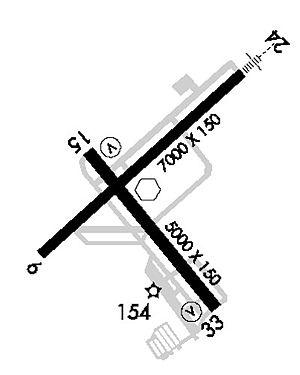
Le Northeast Philadelphia Airport est un aéroport public situé juste au nord de l'intersection de Grant Avenue et Ashton Road dans le quartier de Ashton-Woodenbridge de Northeast Philadelphia. Il fait partie du Philadelphia Airport System, de même que l'aéroport international de Philadelphie, et est destiné à l'aviation générale. C'est le sixième aéroport le plus important de l'État de Pennsylvanie.